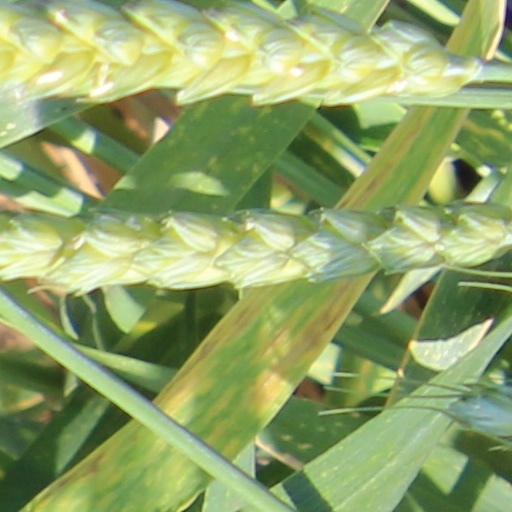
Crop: wheat